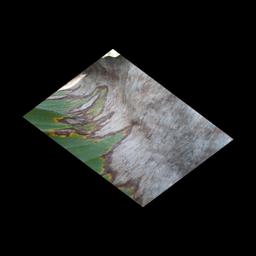
Label: POTASSIUM DEFICIENCY